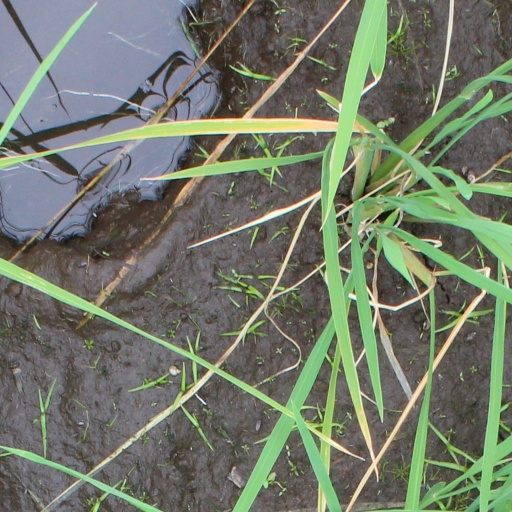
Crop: rice